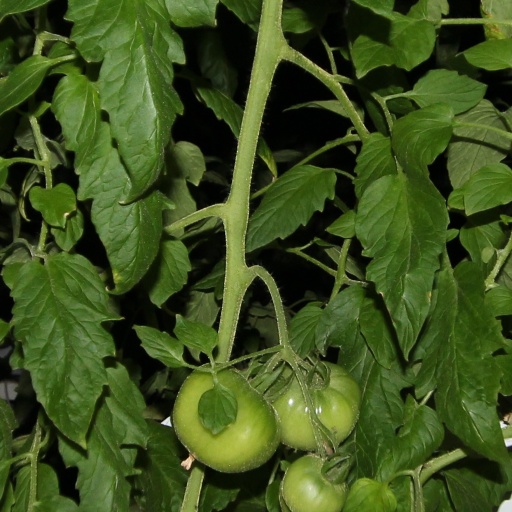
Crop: tomato